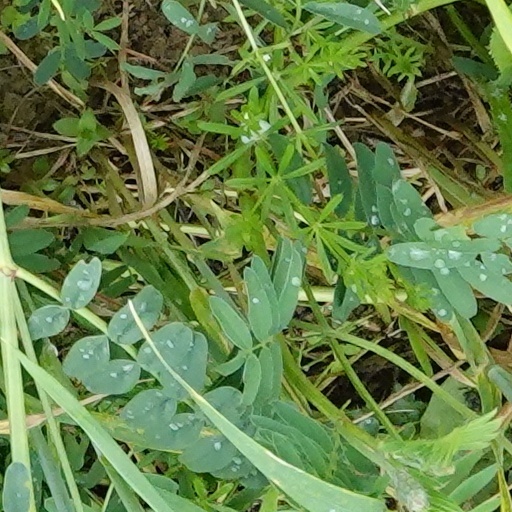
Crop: wheat